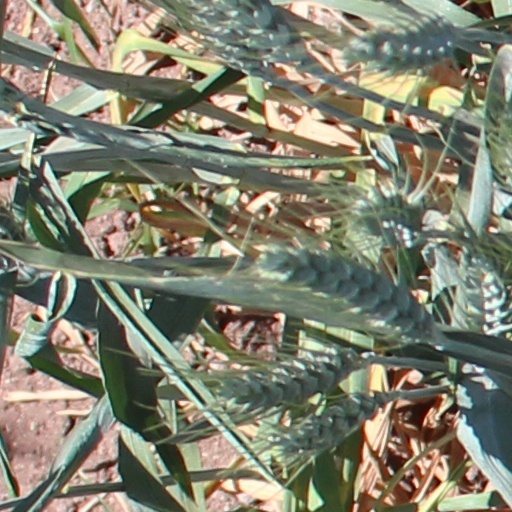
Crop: wheat